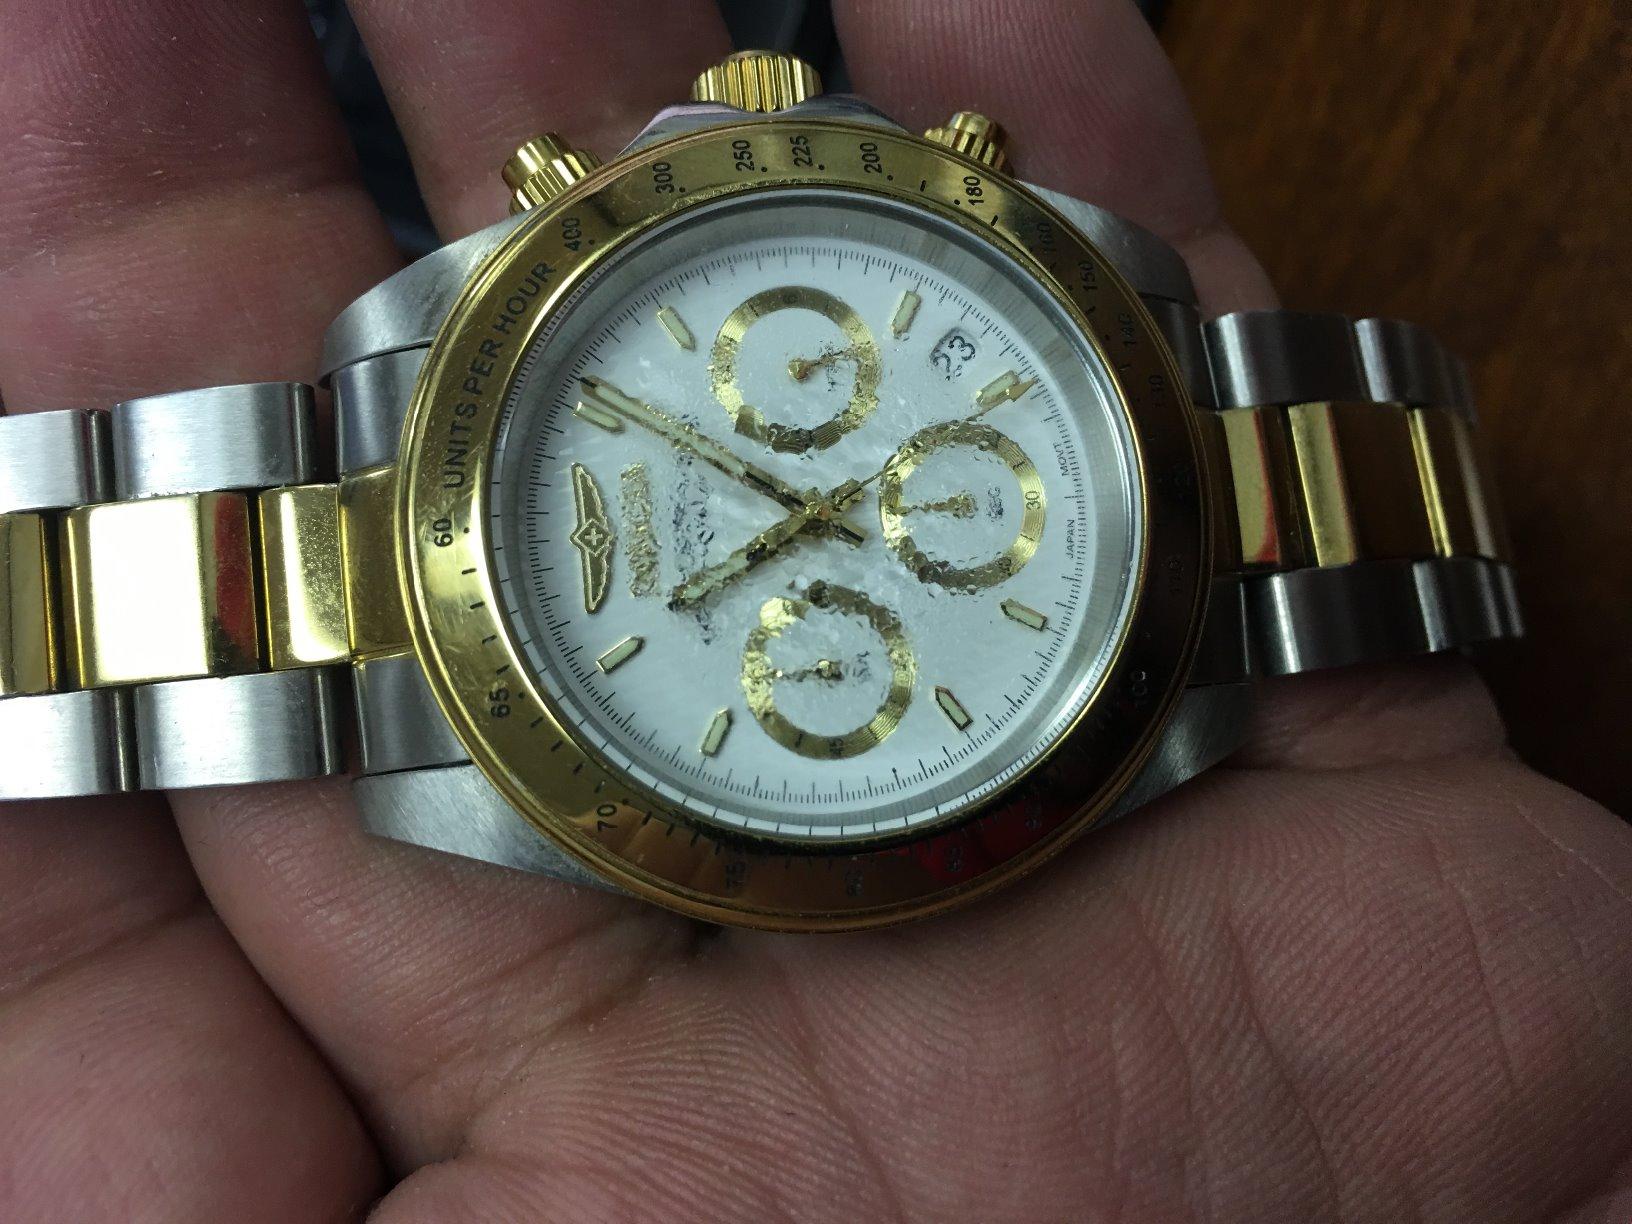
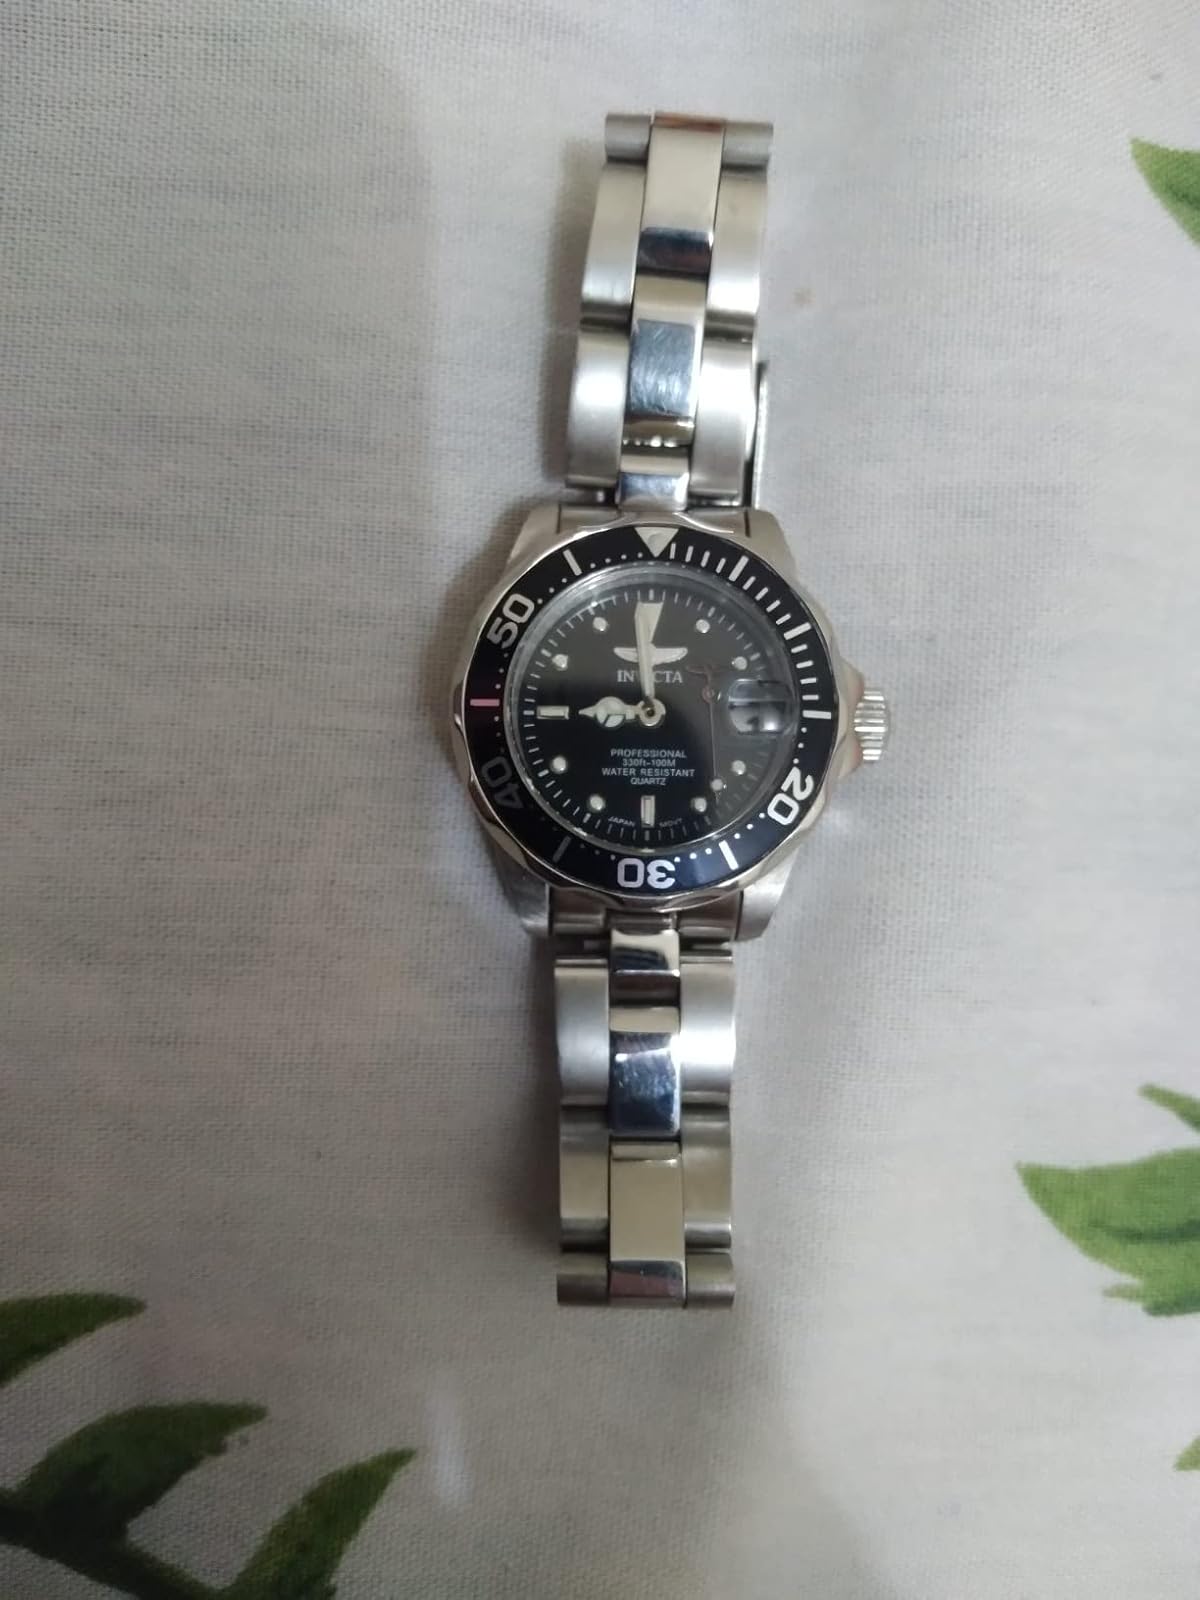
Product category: accessories_watch
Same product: no